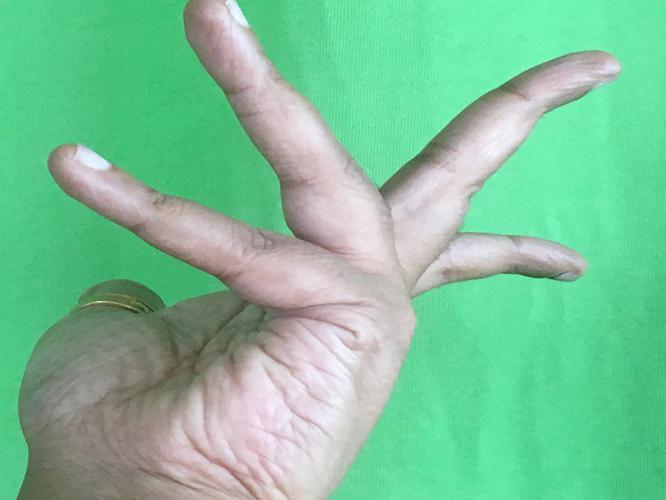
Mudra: Alapadmam
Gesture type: single_hand